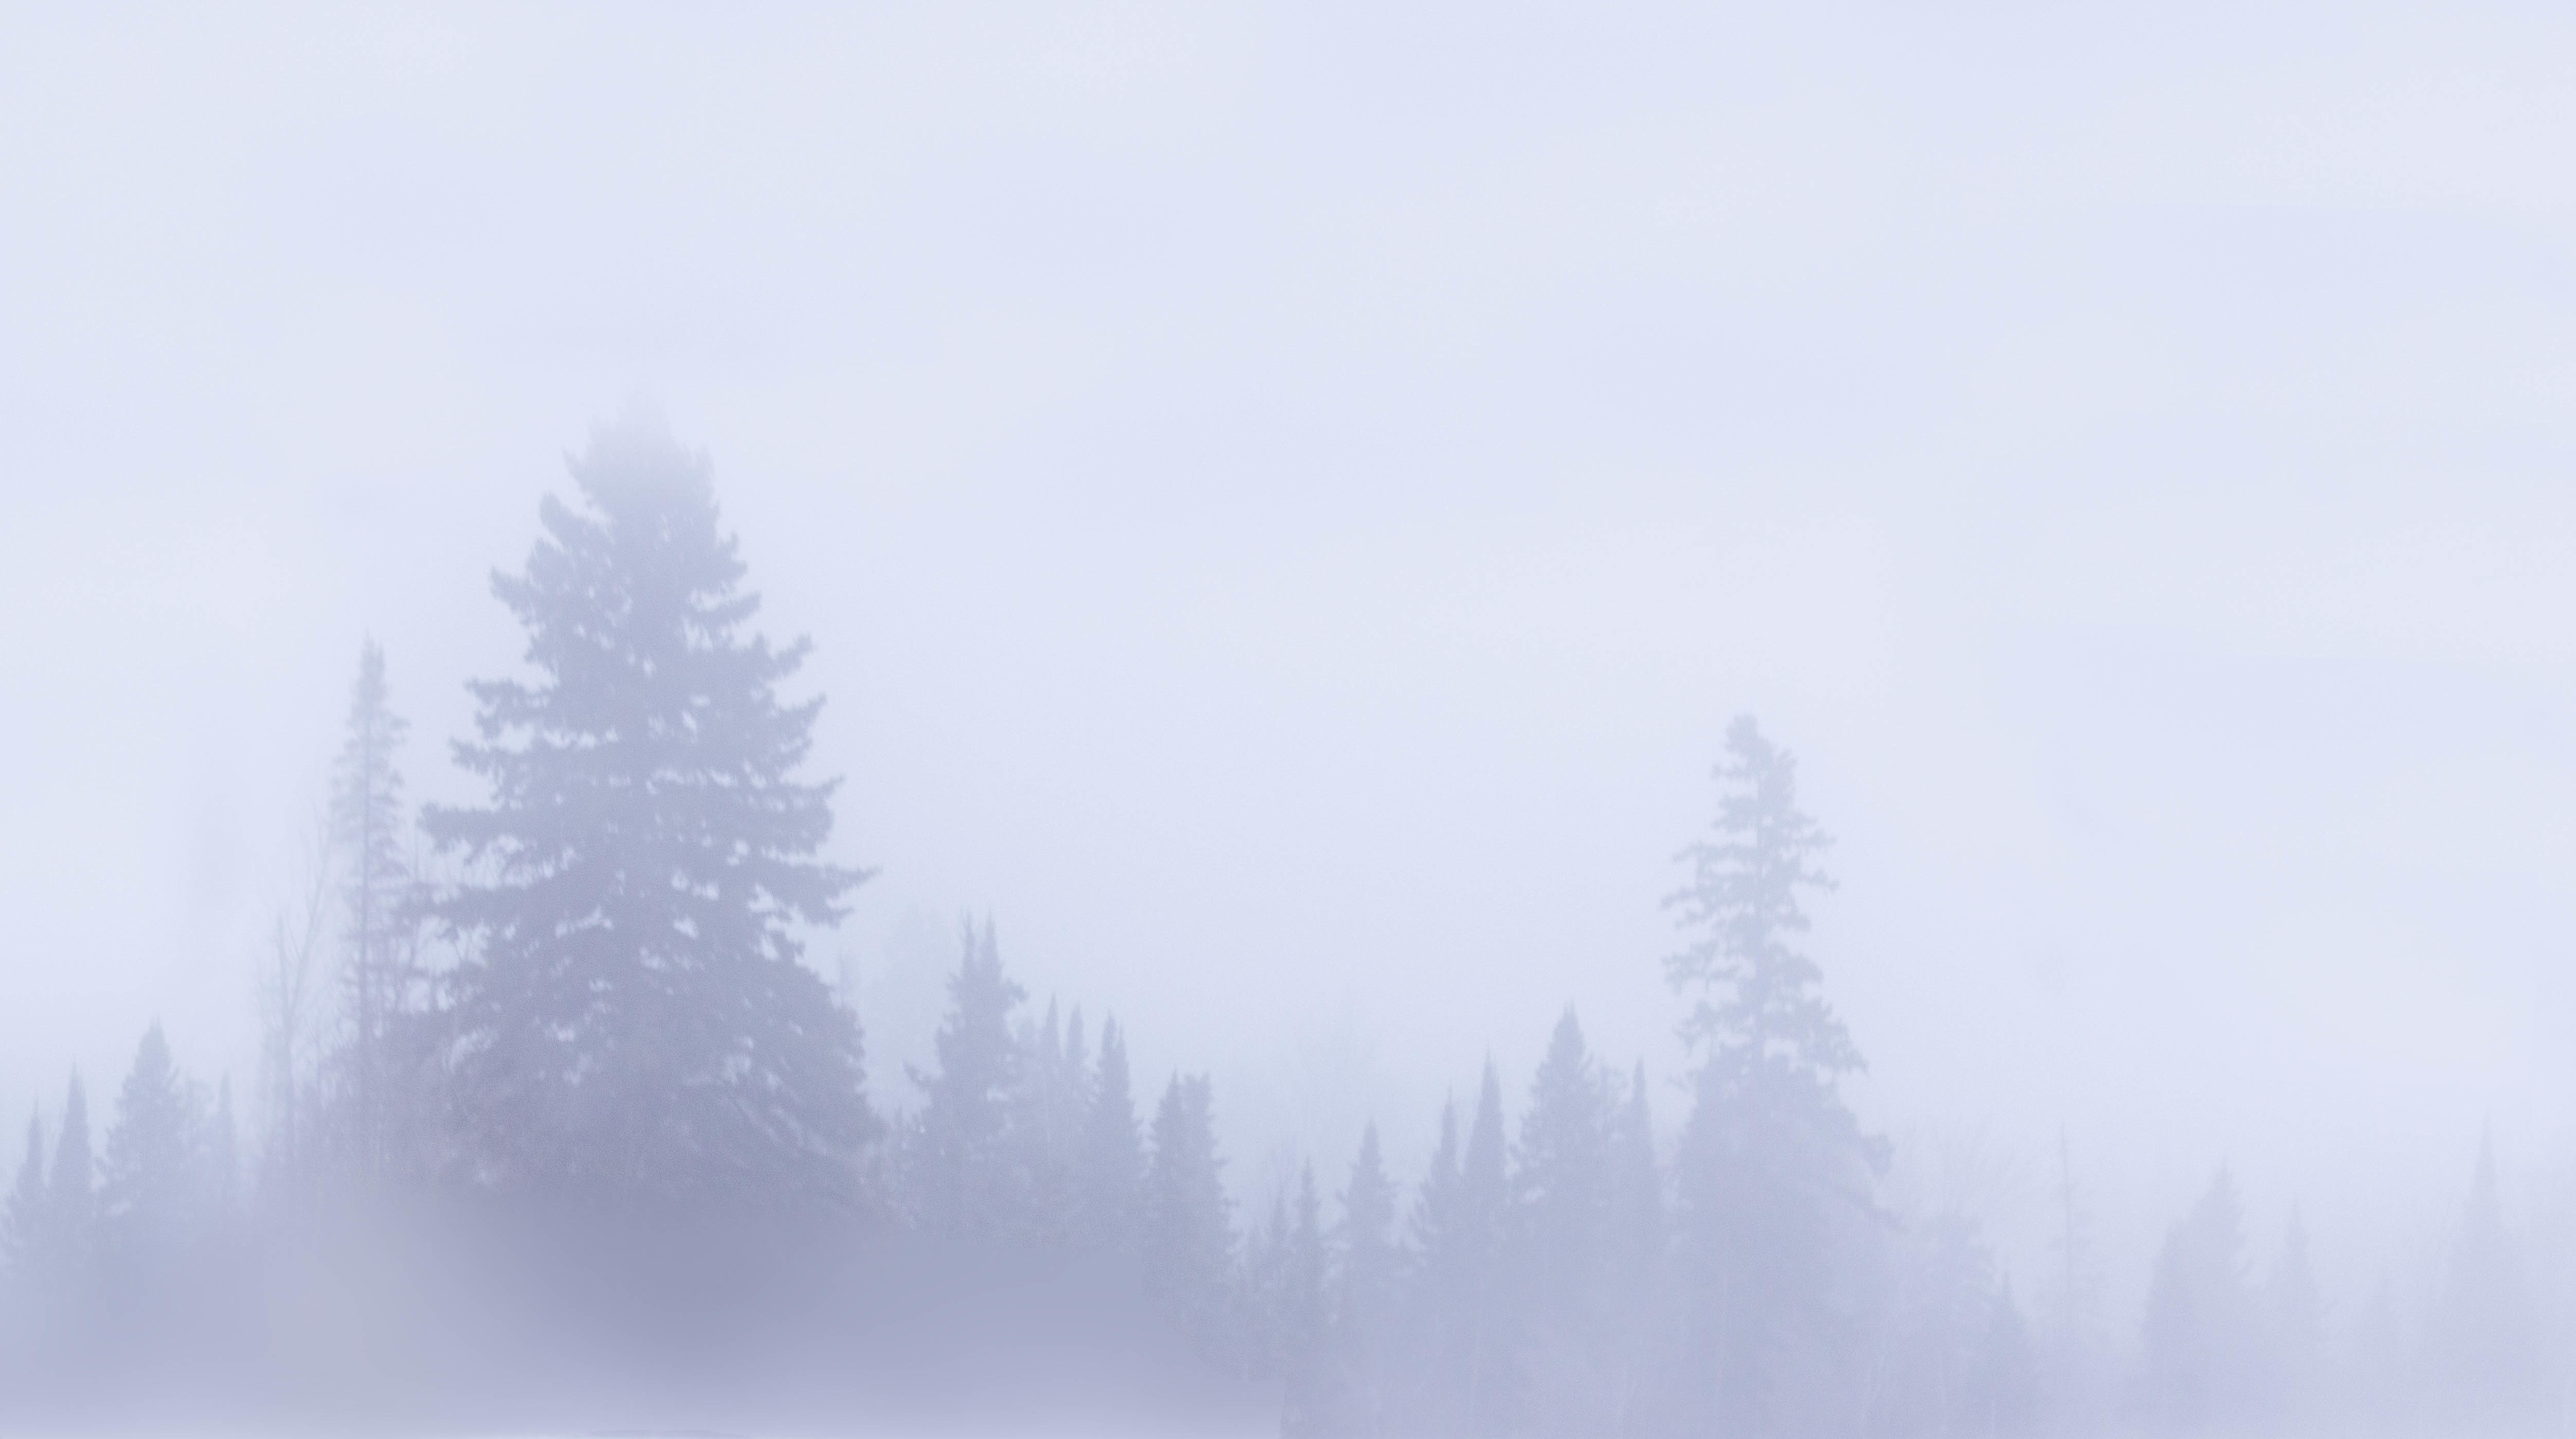
tree, branch, snow, winter, fog, mist, morning, frost, atmosphere, weather, haze, season, blizzard, freezing, atmospheric phenomenon, winter storm